Battle of Rangiriri

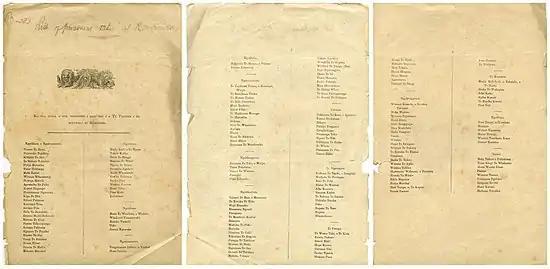
Printed list of Māori Prisoners taken at Rangiriri (1863)

After being subject to intermittent grenade attacks during the night by soldiers who had stayed in the wet trenches, Māori raised a white flag over the parapet around 5 am, expecting to talk terms with Cameron. British officers entered entered the pā, to learn Māori wanted a truce. Instead Cameron demanded they surrender all their arms and took almost 200 men prisoner with no resistance. They were transported by boat to the Great South Road, then marched to Auckland.